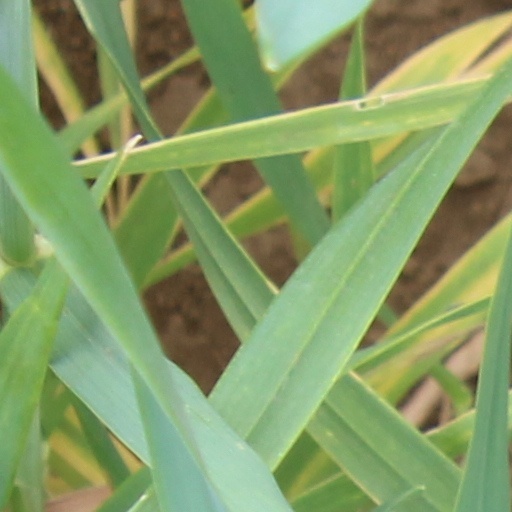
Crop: wheat